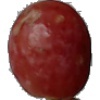
Label: Grape Pink 1